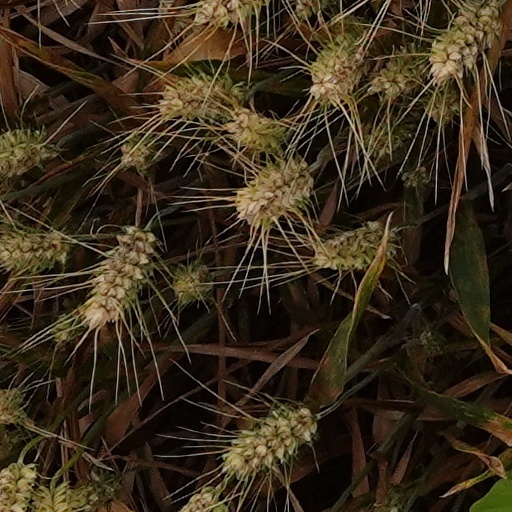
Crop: wheat